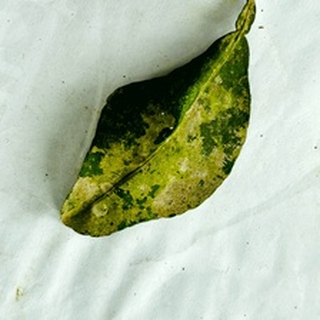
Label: lemon_sooty_mould